Joseph-Adolphe Dorion

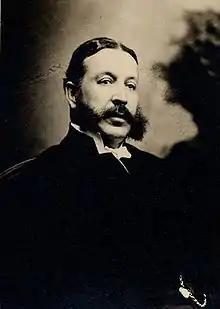
Joseph-Adolphe Dorion

Joseph-Adolphe Dorion (March 19, 1832 – October 24, 1900) was a notary and political figure in Quebec. He represented Richelieu in the Legislative Assembly of Quebec from 1871 to 1875 as a Conservative.